Twin Mounds Site

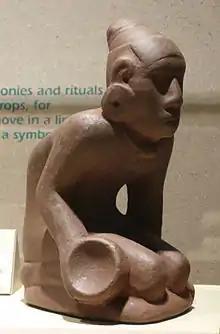
The similar "Chunkey player" figurine found at the Hughes Site in Muskogee County, Oklahoma

A rare Cahokia human effigy pipe was found during excavations at the site. It is carved from "Missouri flint clay" (a variety of easily carved red pipestone only found in eastern Missouri across the Mississippi River from the American Bottom) and measures in height. It depicts a crouching nude male figure slightly leaning forward and sitting on a small pedestal, similar in design to the "Chunkey player" figurine found at the Hughes Site in Muskogee County, Oklahoma. Many of the male Cahokian flint clay figurines have been associated with the Red Horn mythic cycle of the Siouan oral traditions, although it is unclear which episode of the stories the "Crouching figure" may represent. In 2004 the figurine was loaned to the Art Institute of Chicago for the "Hero, Hawk, and Open Hand: American Indian Art of the Ancient Midwest and South" exhibition from the private collection of Tommy Beutell.